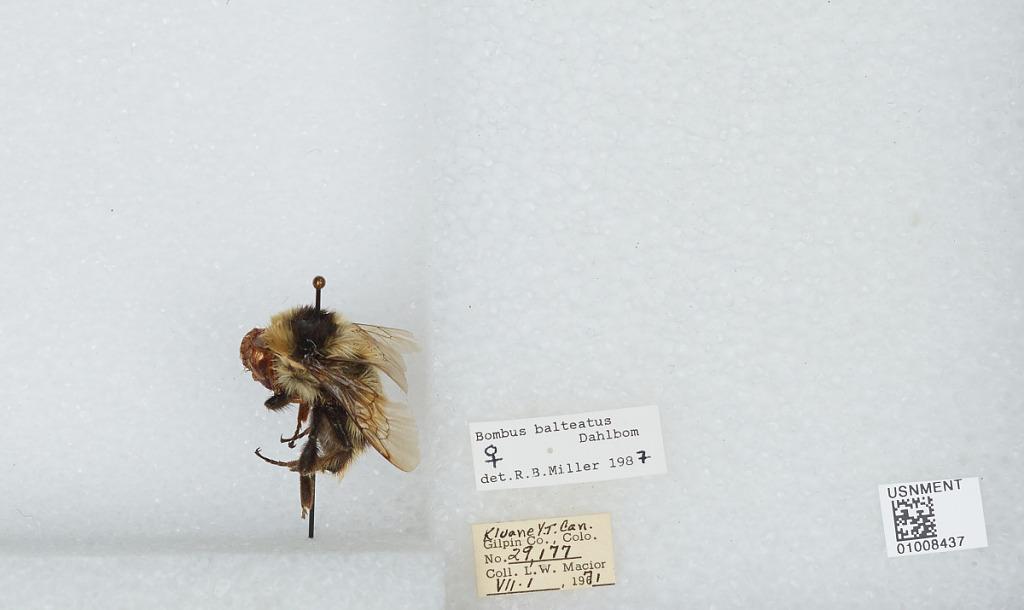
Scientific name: Bombus (Alpinobombus) balteatus Dahlbom
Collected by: L. Macior
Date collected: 1971-7-1
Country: Canada
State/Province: Yukon Territory
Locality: Kluane
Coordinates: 60.75, -139.5
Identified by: Miller, R. B.